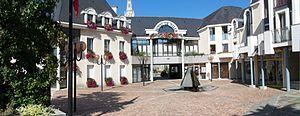
L'Hôtel de ville de Noyal-sur-Vilaine.
Noyal-sur-Vilaine est une commune française située dans le département d'Ille-et-Vilaine en région Bretagne, peuplée de 6 008 habitants.